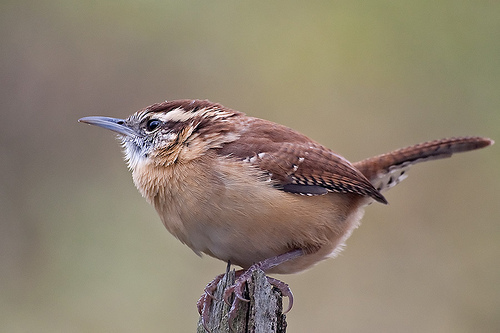
the small bird has a medium, skinny, pointed grey beak, the crown is brown and the superciliary is tan, the back, wings and tail are brown and the belly is tan.
a small bird with a long bill and brown wings, and a brown tail
this small bird has a tan belly and breast, and a brown back and wings with a white eyebrow on its brown head.
this bird has a short neck with brown and tan feathers and a long beak.
wide belly bird with long beak and very small head and wings. brown and light brown colors.
this bird is small and fairly chunky and has darker brown wings.
this bird is brown in color, with a light colored beak.
this compact bird is brown with a white throat and undertail covers and a beige eyebrow.
a medium sized bird with a long bill, and black eyes
this bird has wings that are brown and has a white belly
Species: Carolina Wren